British logistics in the Western Allied invasion of Germany

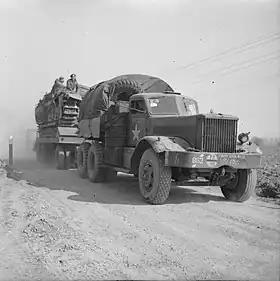
A Diamond T tank transporter tows a trailer loaded with a Churchill tank during the preparations for crossing the Rhine.

British logistics supported the operations of Field Marshal Sir Bernard Montgomery's Anglo-Canadian 21st Army Group in the Western Allied invasion of Germany from 8 January 1945 until the end of the Second World War in Europe on 8 May 1945. To conserve scarce manpower, the British and Canadian forces employed mechanisation and materiel for maximum effect in combat operations. This involved prodigious use of ammunition, fuel, and equipment, which in turn demanded a first-class military logistics system. By this time, the British Army was highly experienced, professional, and proficient.